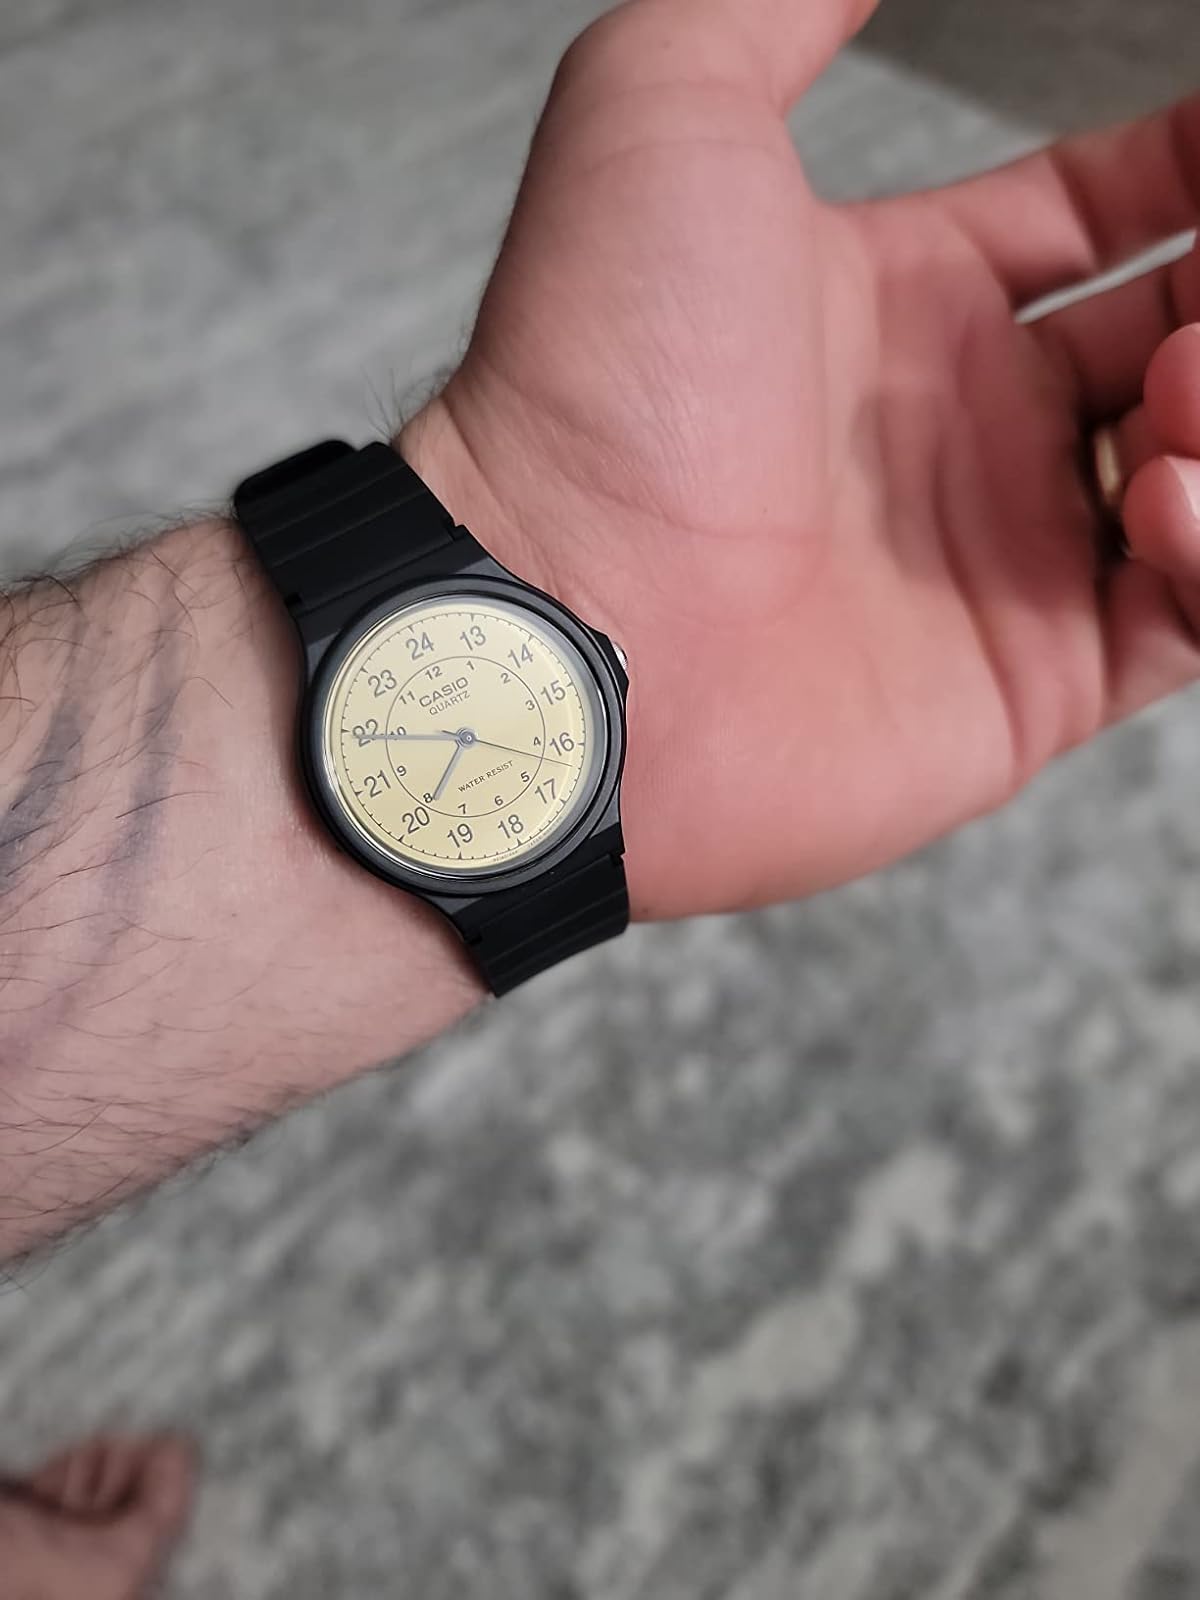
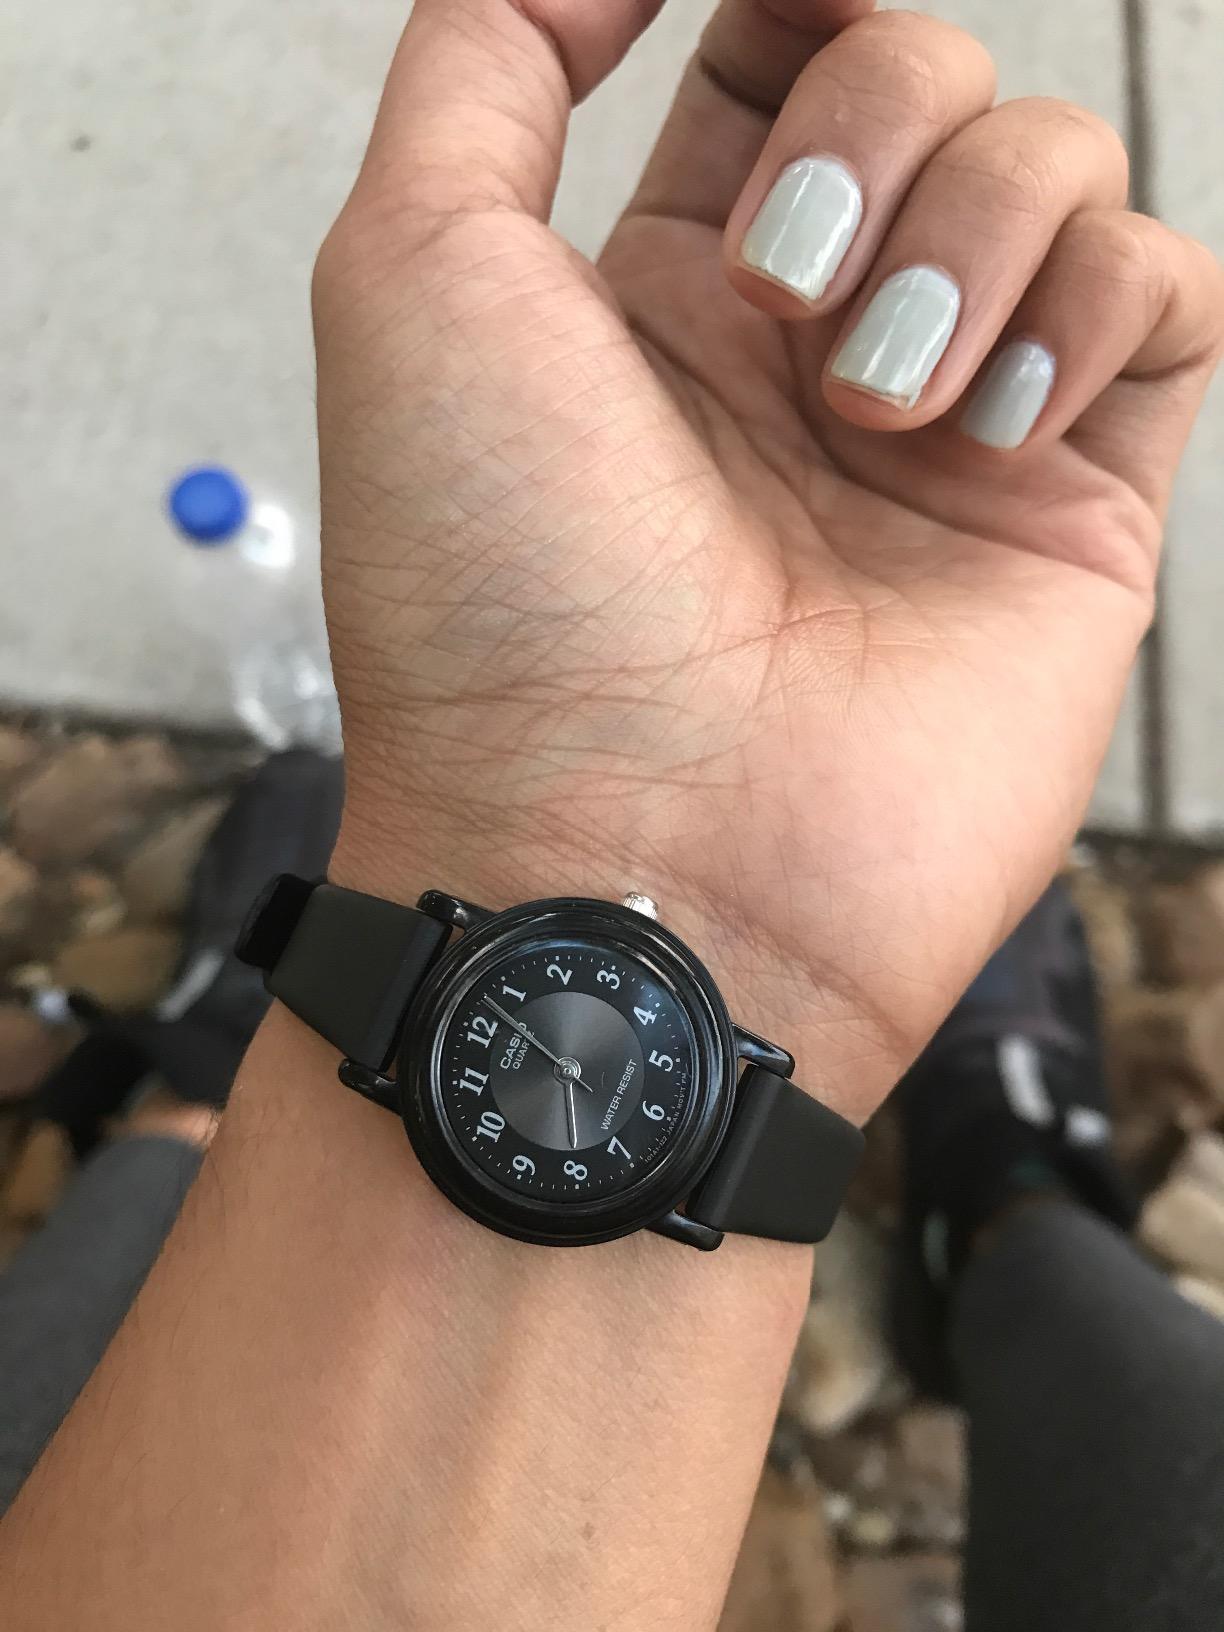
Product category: accessories_watch
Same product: no